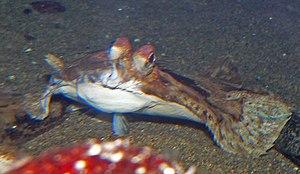
Carlottin est un nom vernaculaire générique qui désigne en français plusieurs espèces de poissons plats de la famille des Pleuronectidae.
Le Carlottin anglais est une espèce de poissons plats de la famille des Pleuronectidae. C'est la seule espèce du genre Parophrys.